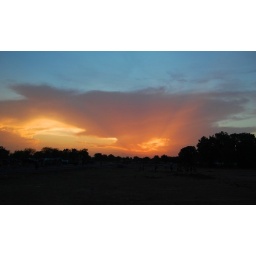
Looked like just that much patch in the sky was on fire.Had to stop on the highway to take this picture.